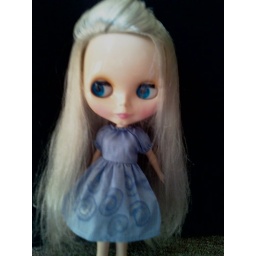
Chanel in the water dress